Lindencrone Mansion

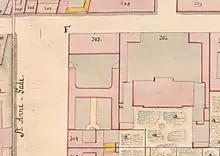
No. 303 seen in a detail from Christian Gedde's map of St. Ann's East Quarter, 1757

The Lindencrone Mansion was one of the earliest town mansions that was completed in Copenhagen's new Frederiksstaden neighbourhood. It was built in 1751-53 as a new city residence for Christen Lintrup, supercargo in Danish Asia Company, who already owned Gjorslev Manor on Stevns and was raised to the peerage under the name Lindencrone in 1756. The building was constructed by the master builder Christian Conradi to a design or concept by Niels Eigtved who had also created the masterplan for the new district. Court sculptor Jacob Fortling was responsible for creating the decorations on the facade. Lindencrone rented out part of his mansion to foreign envoys.